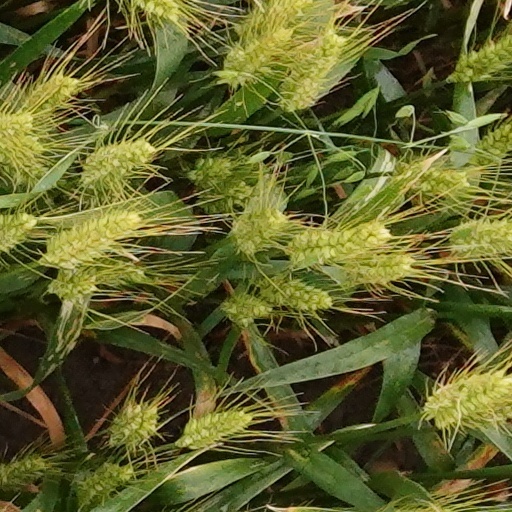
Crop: wheat